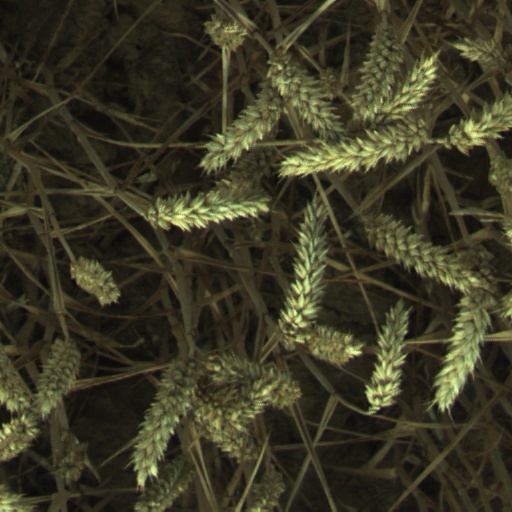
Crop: wheat